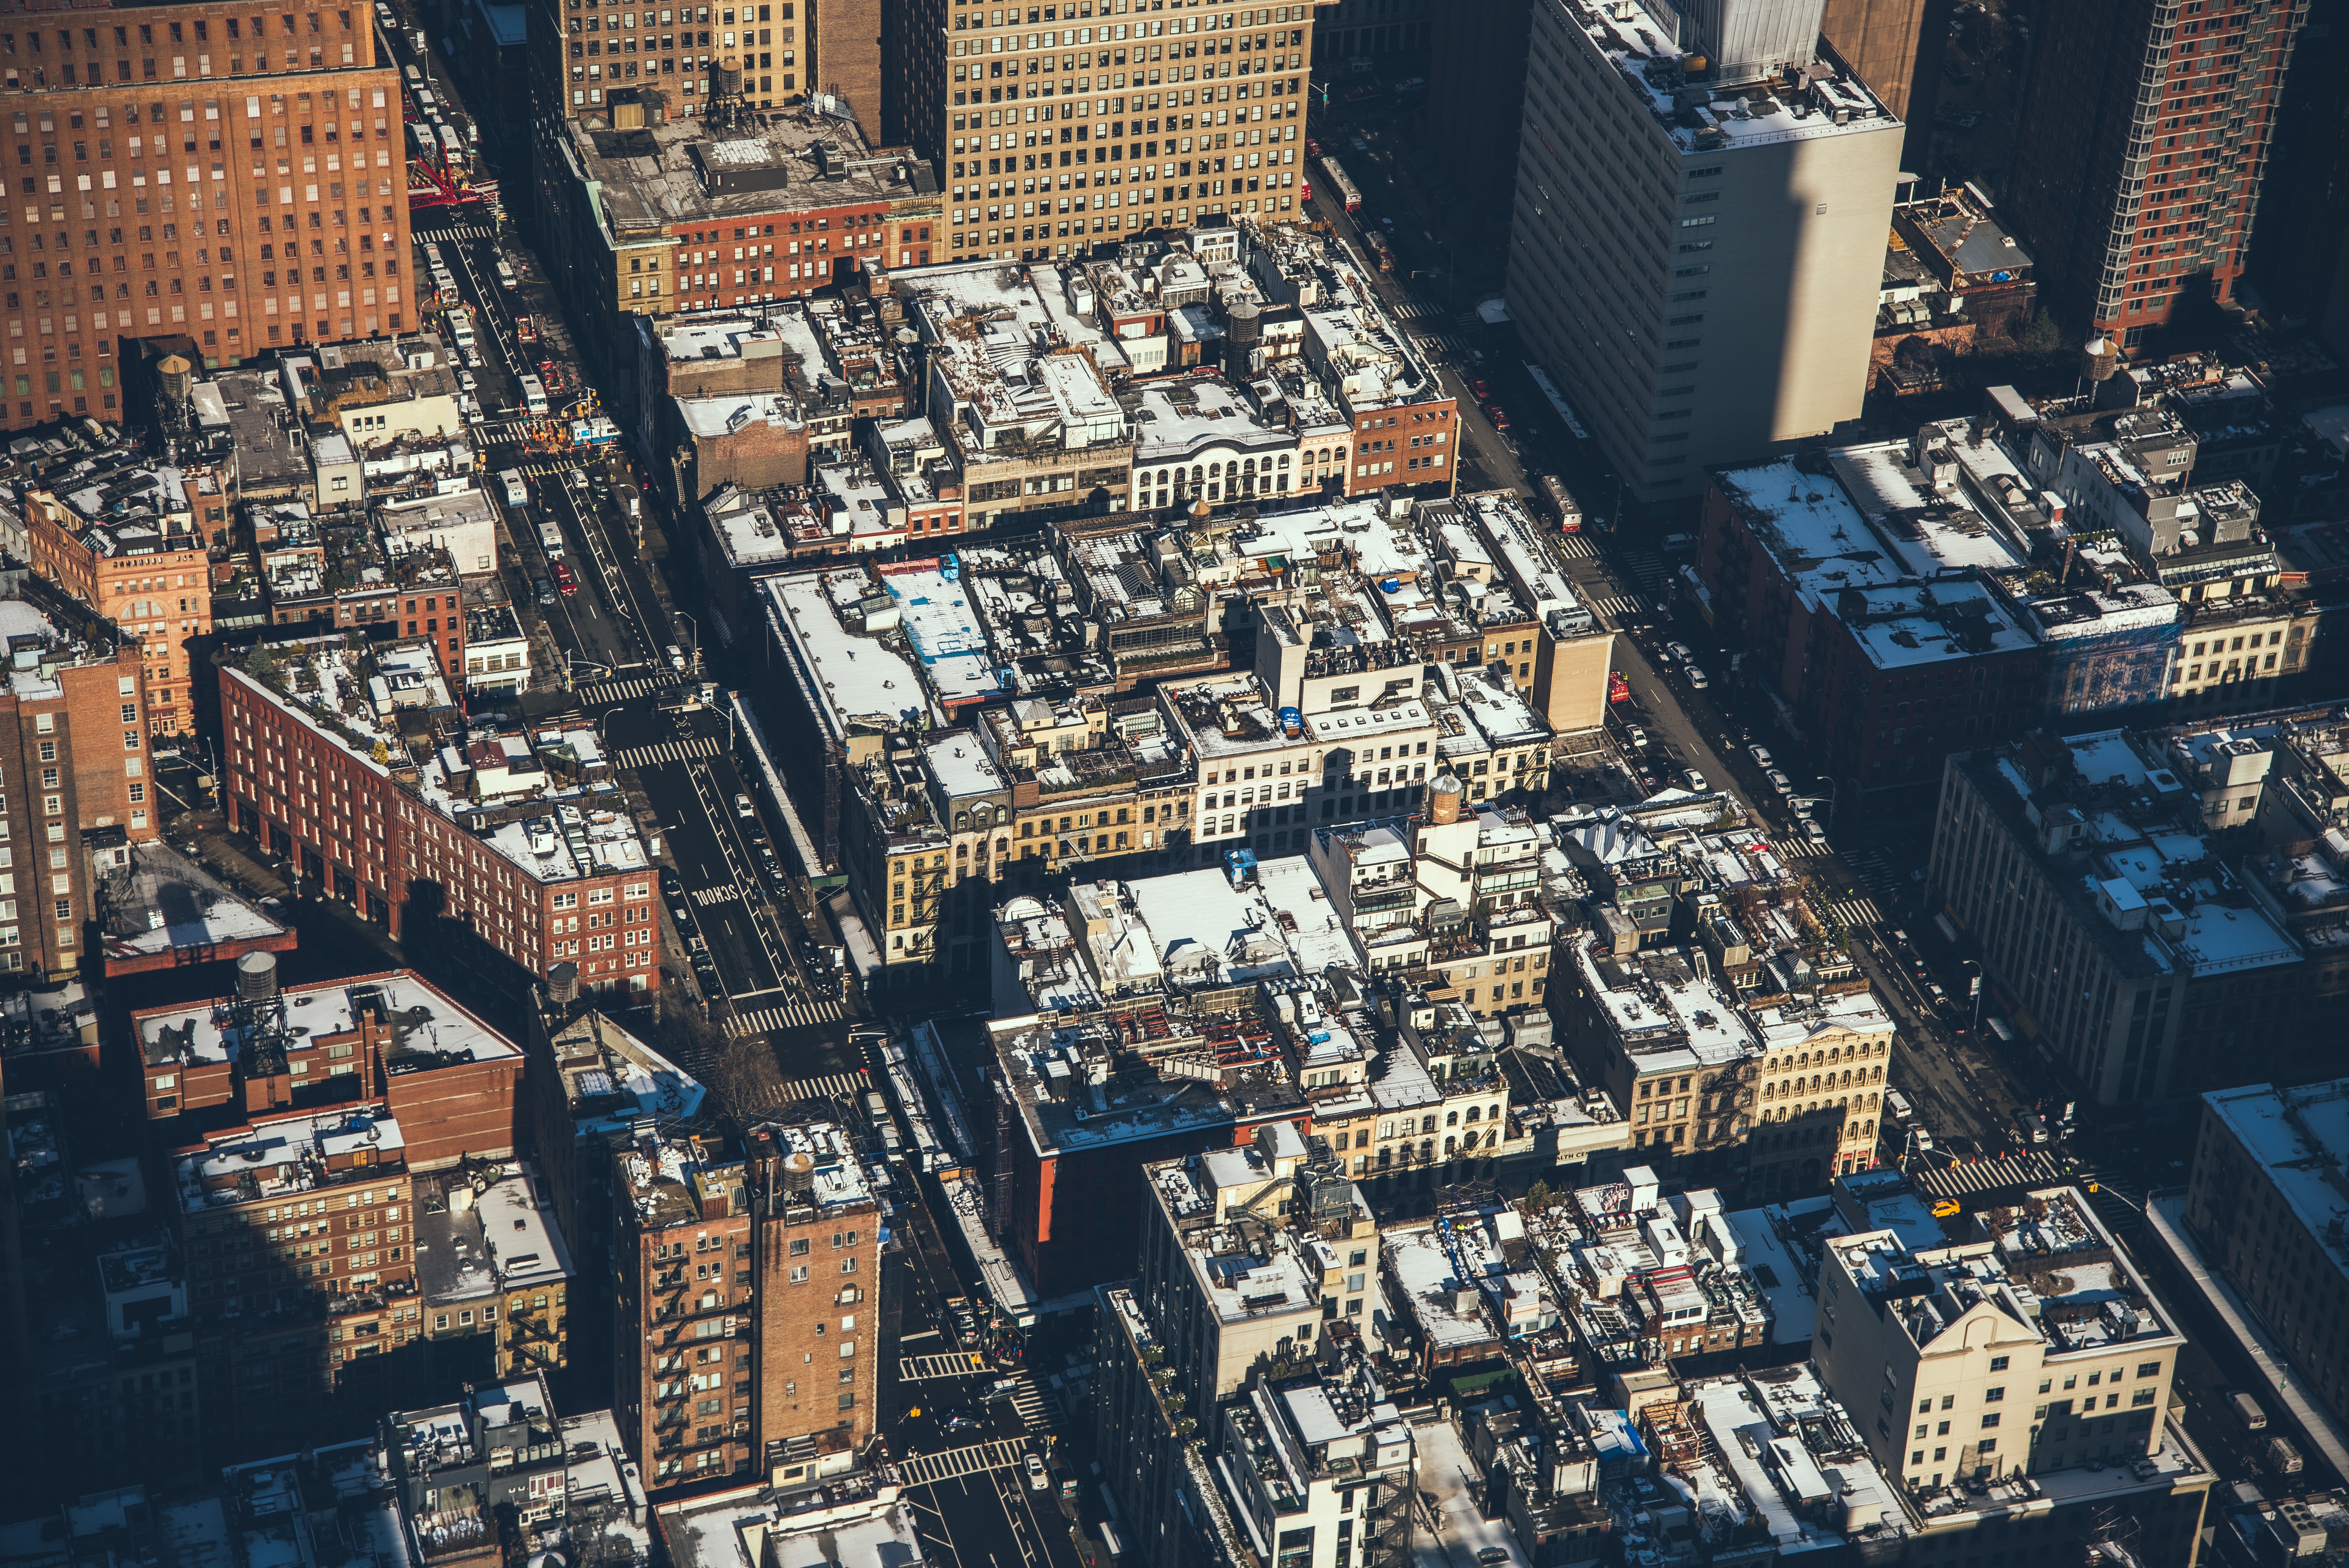
architecture, skyline, street, photography, city, skyscraper, cityscape, downtown, suburb, tower block, streets, buildings, roads, roofs, metropolis, neighbourhood, bird's eye view, aerial photography, urban area, residential area, human settlement, atmosphere of earth, metropolitan area